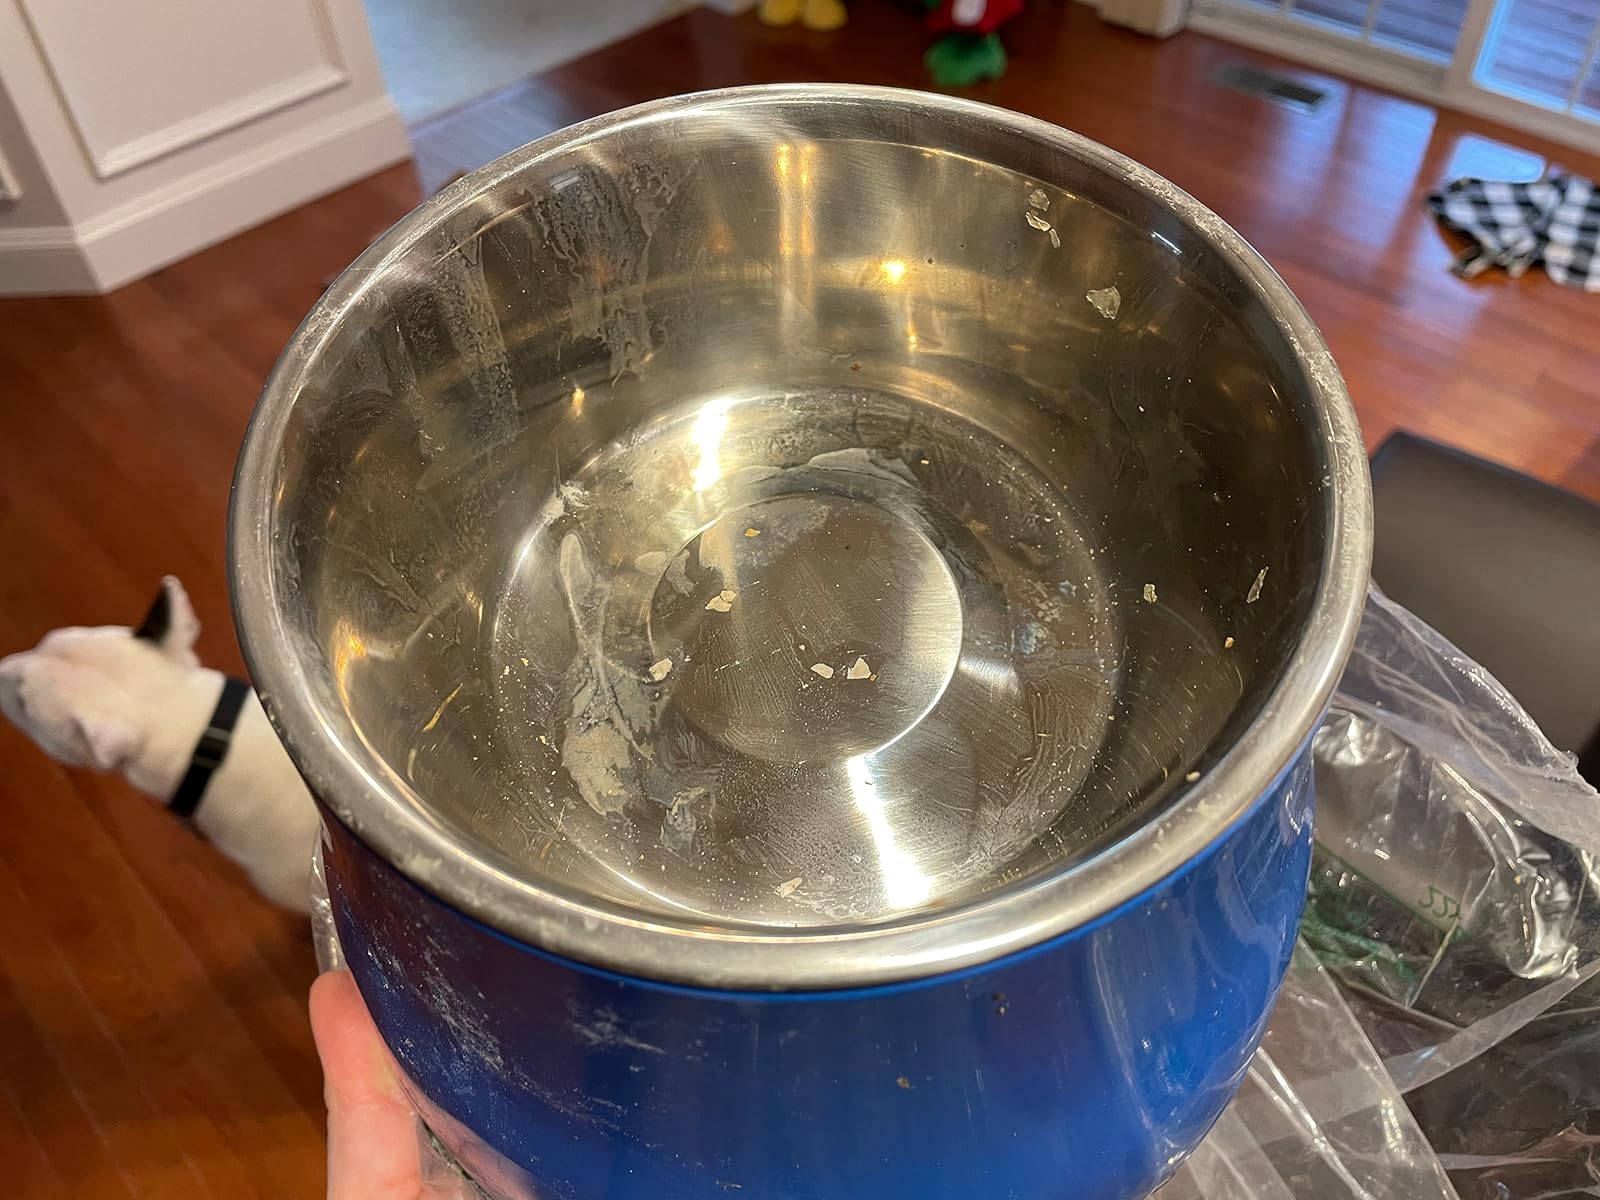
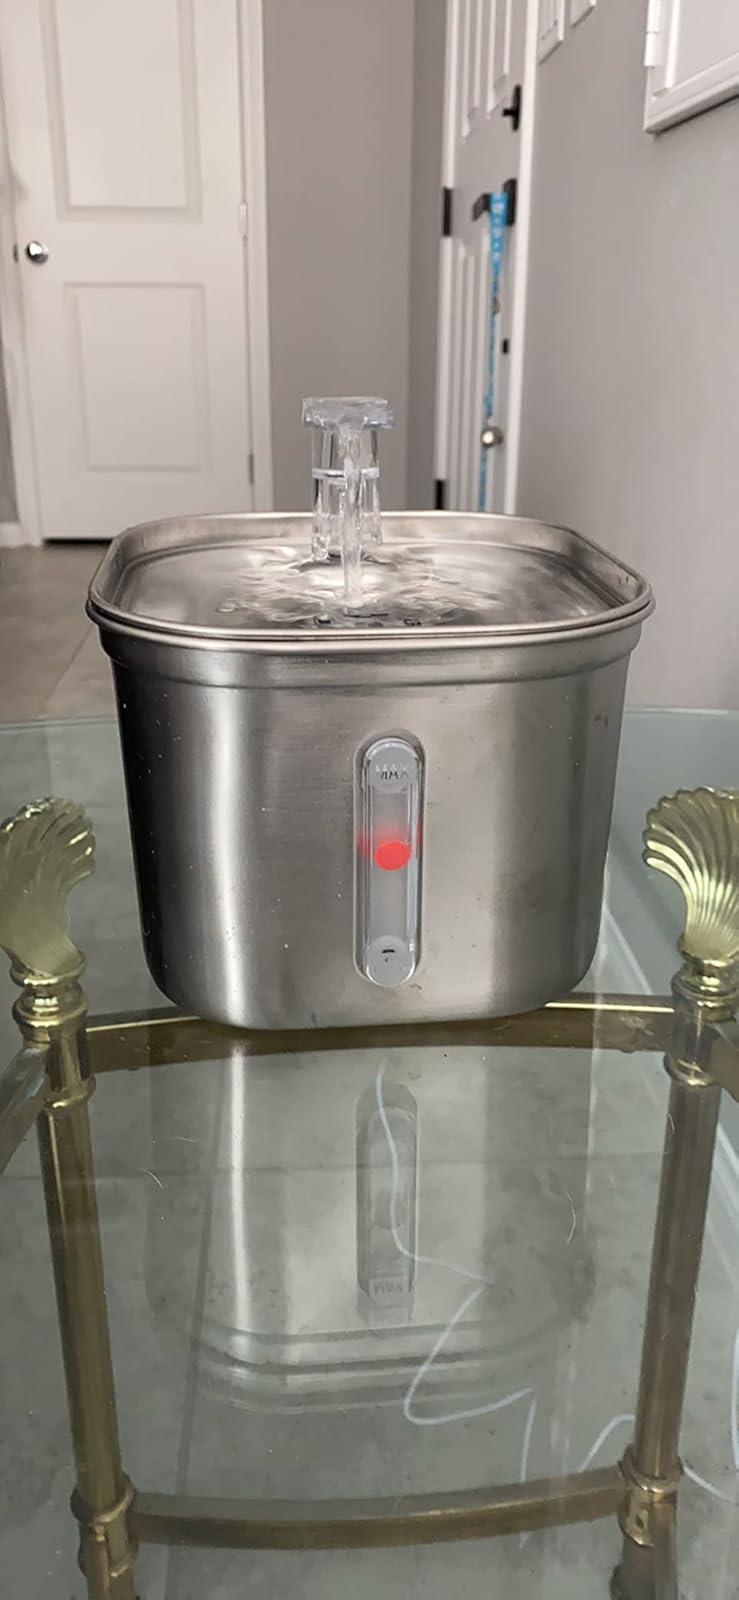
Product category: items_bowl
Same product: no